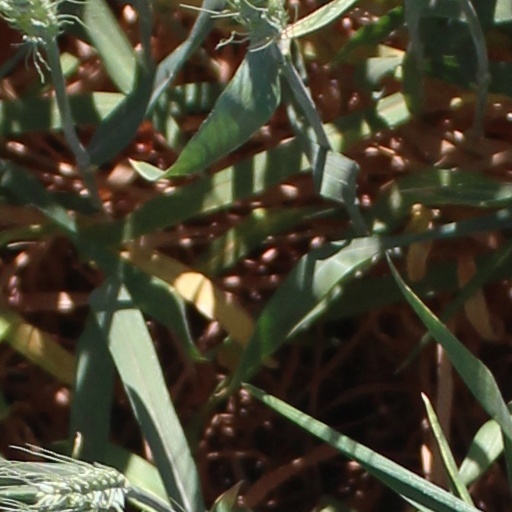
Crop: wheat